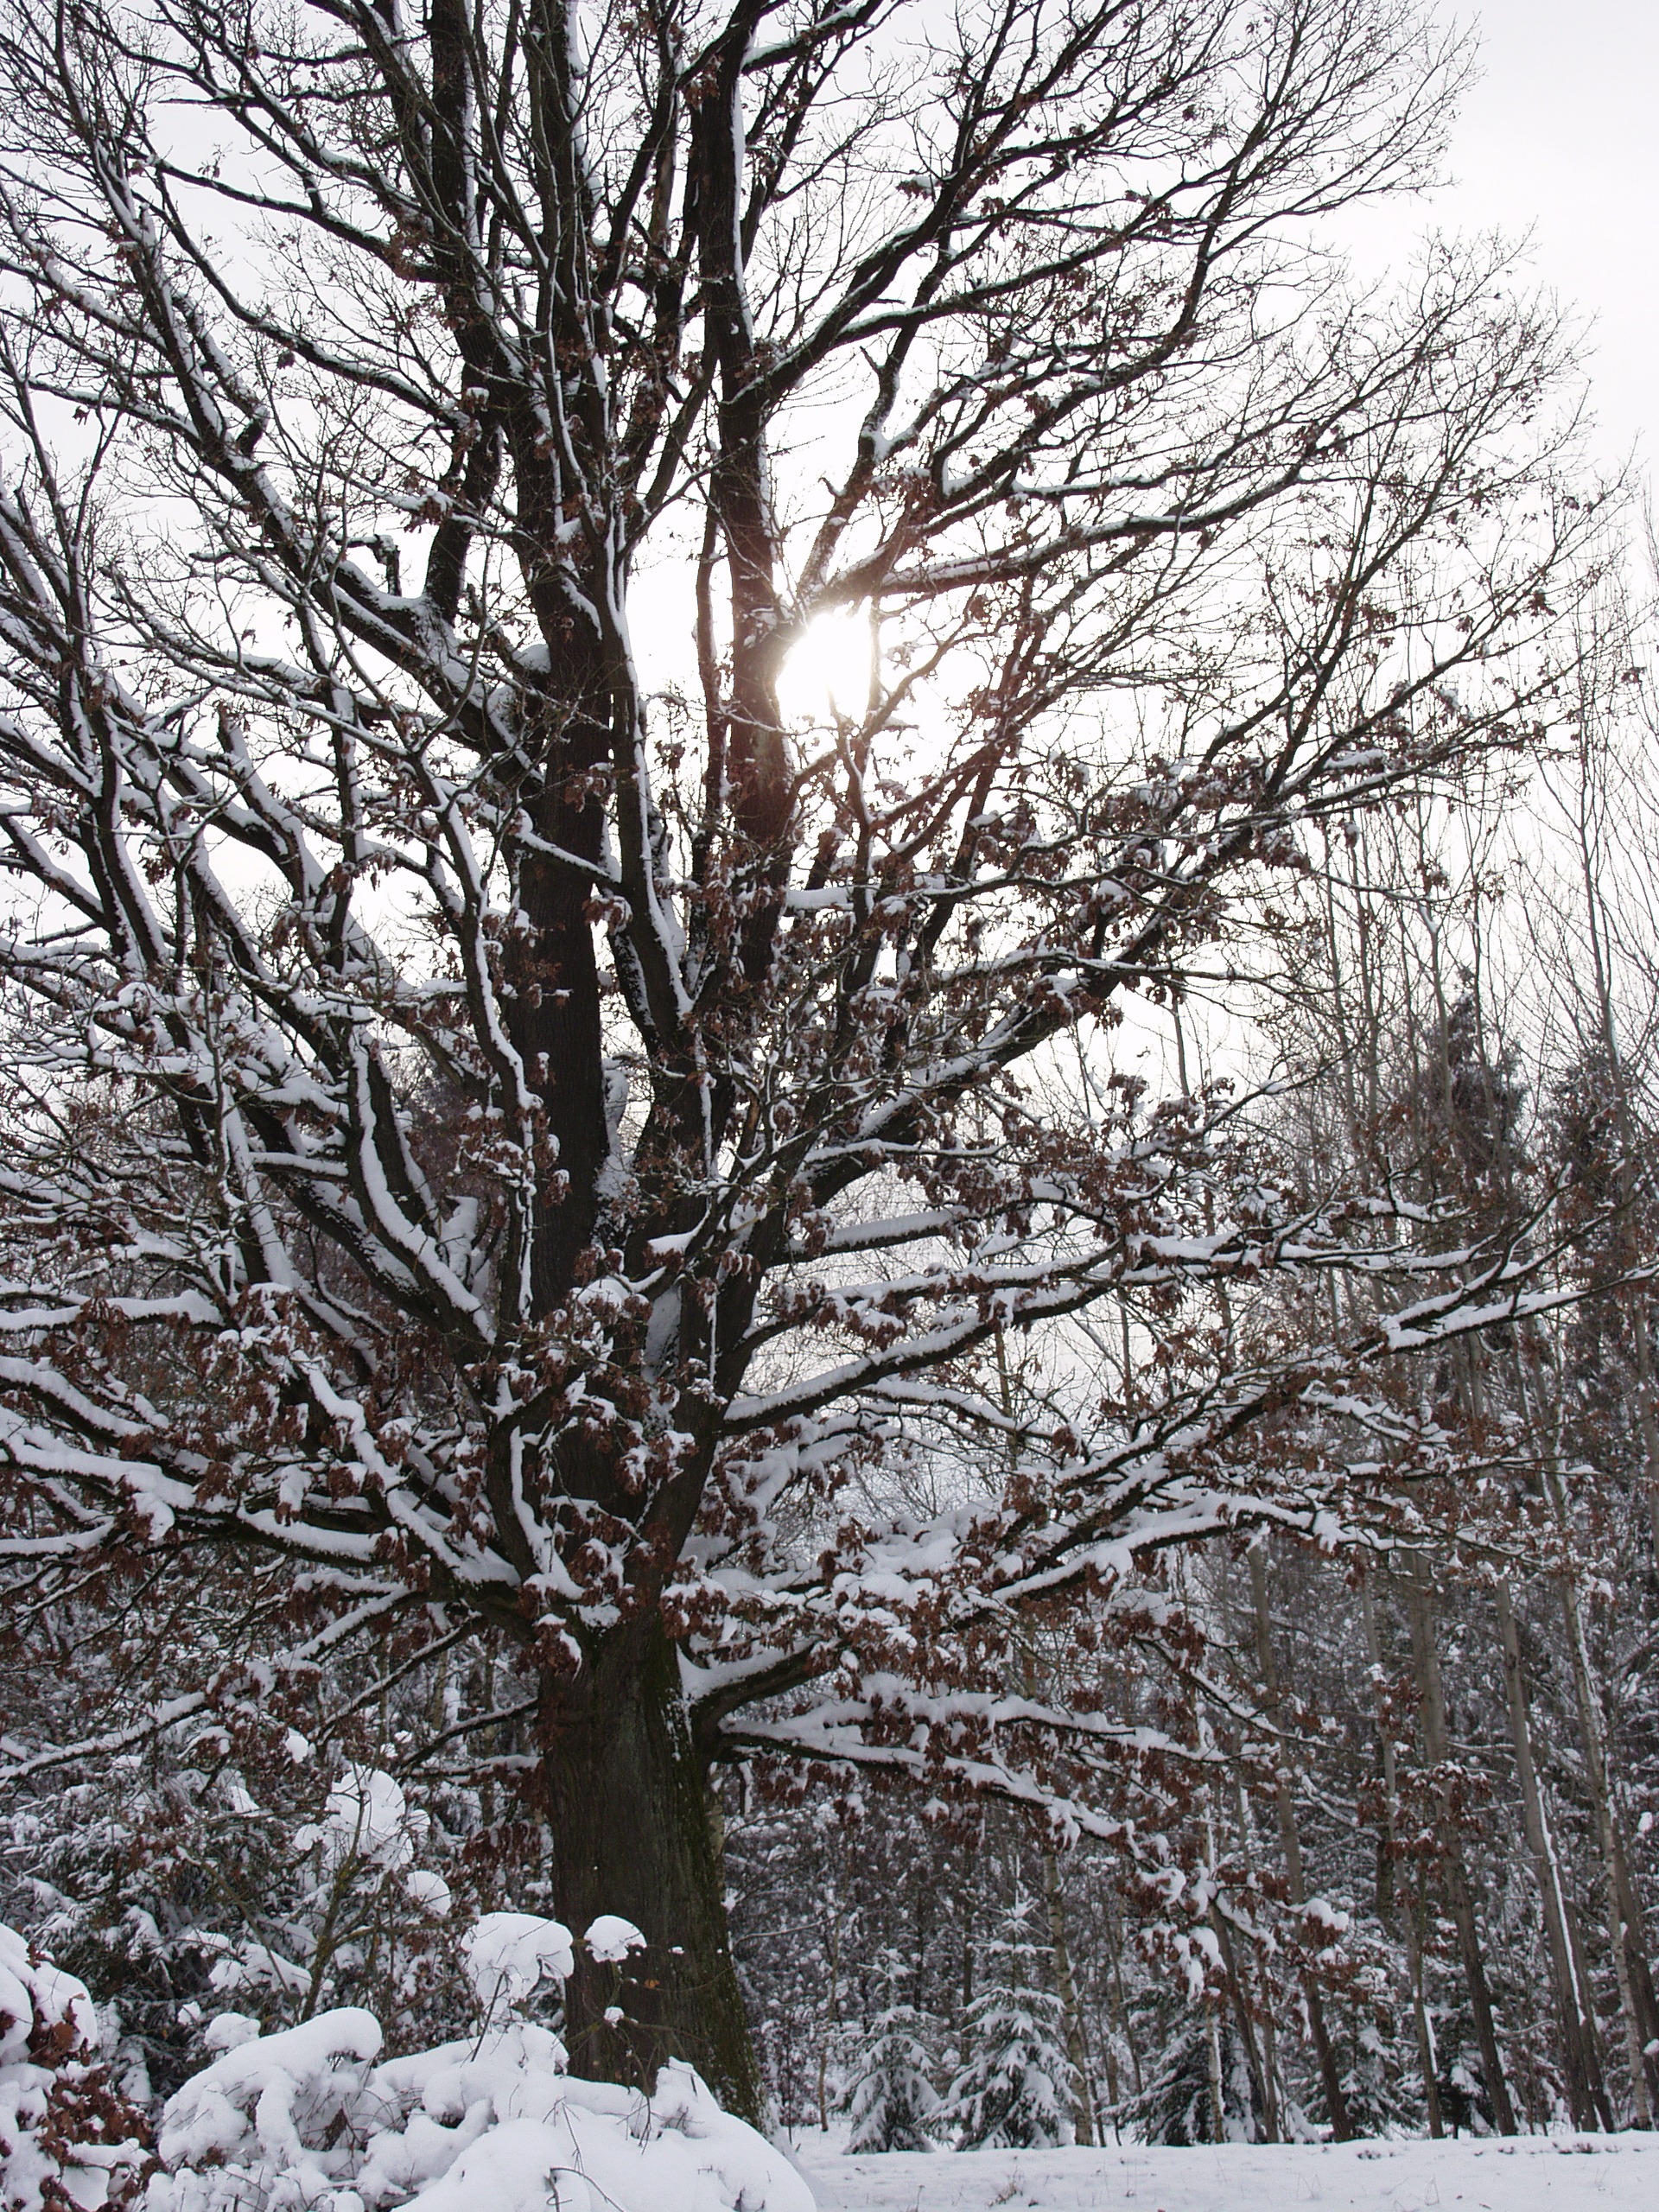
tree, branch, snow, cold, winter, plant, frost, weather, season, twig, spruce, woodland, wintry, winter sun, freezing, woody plant, land plant